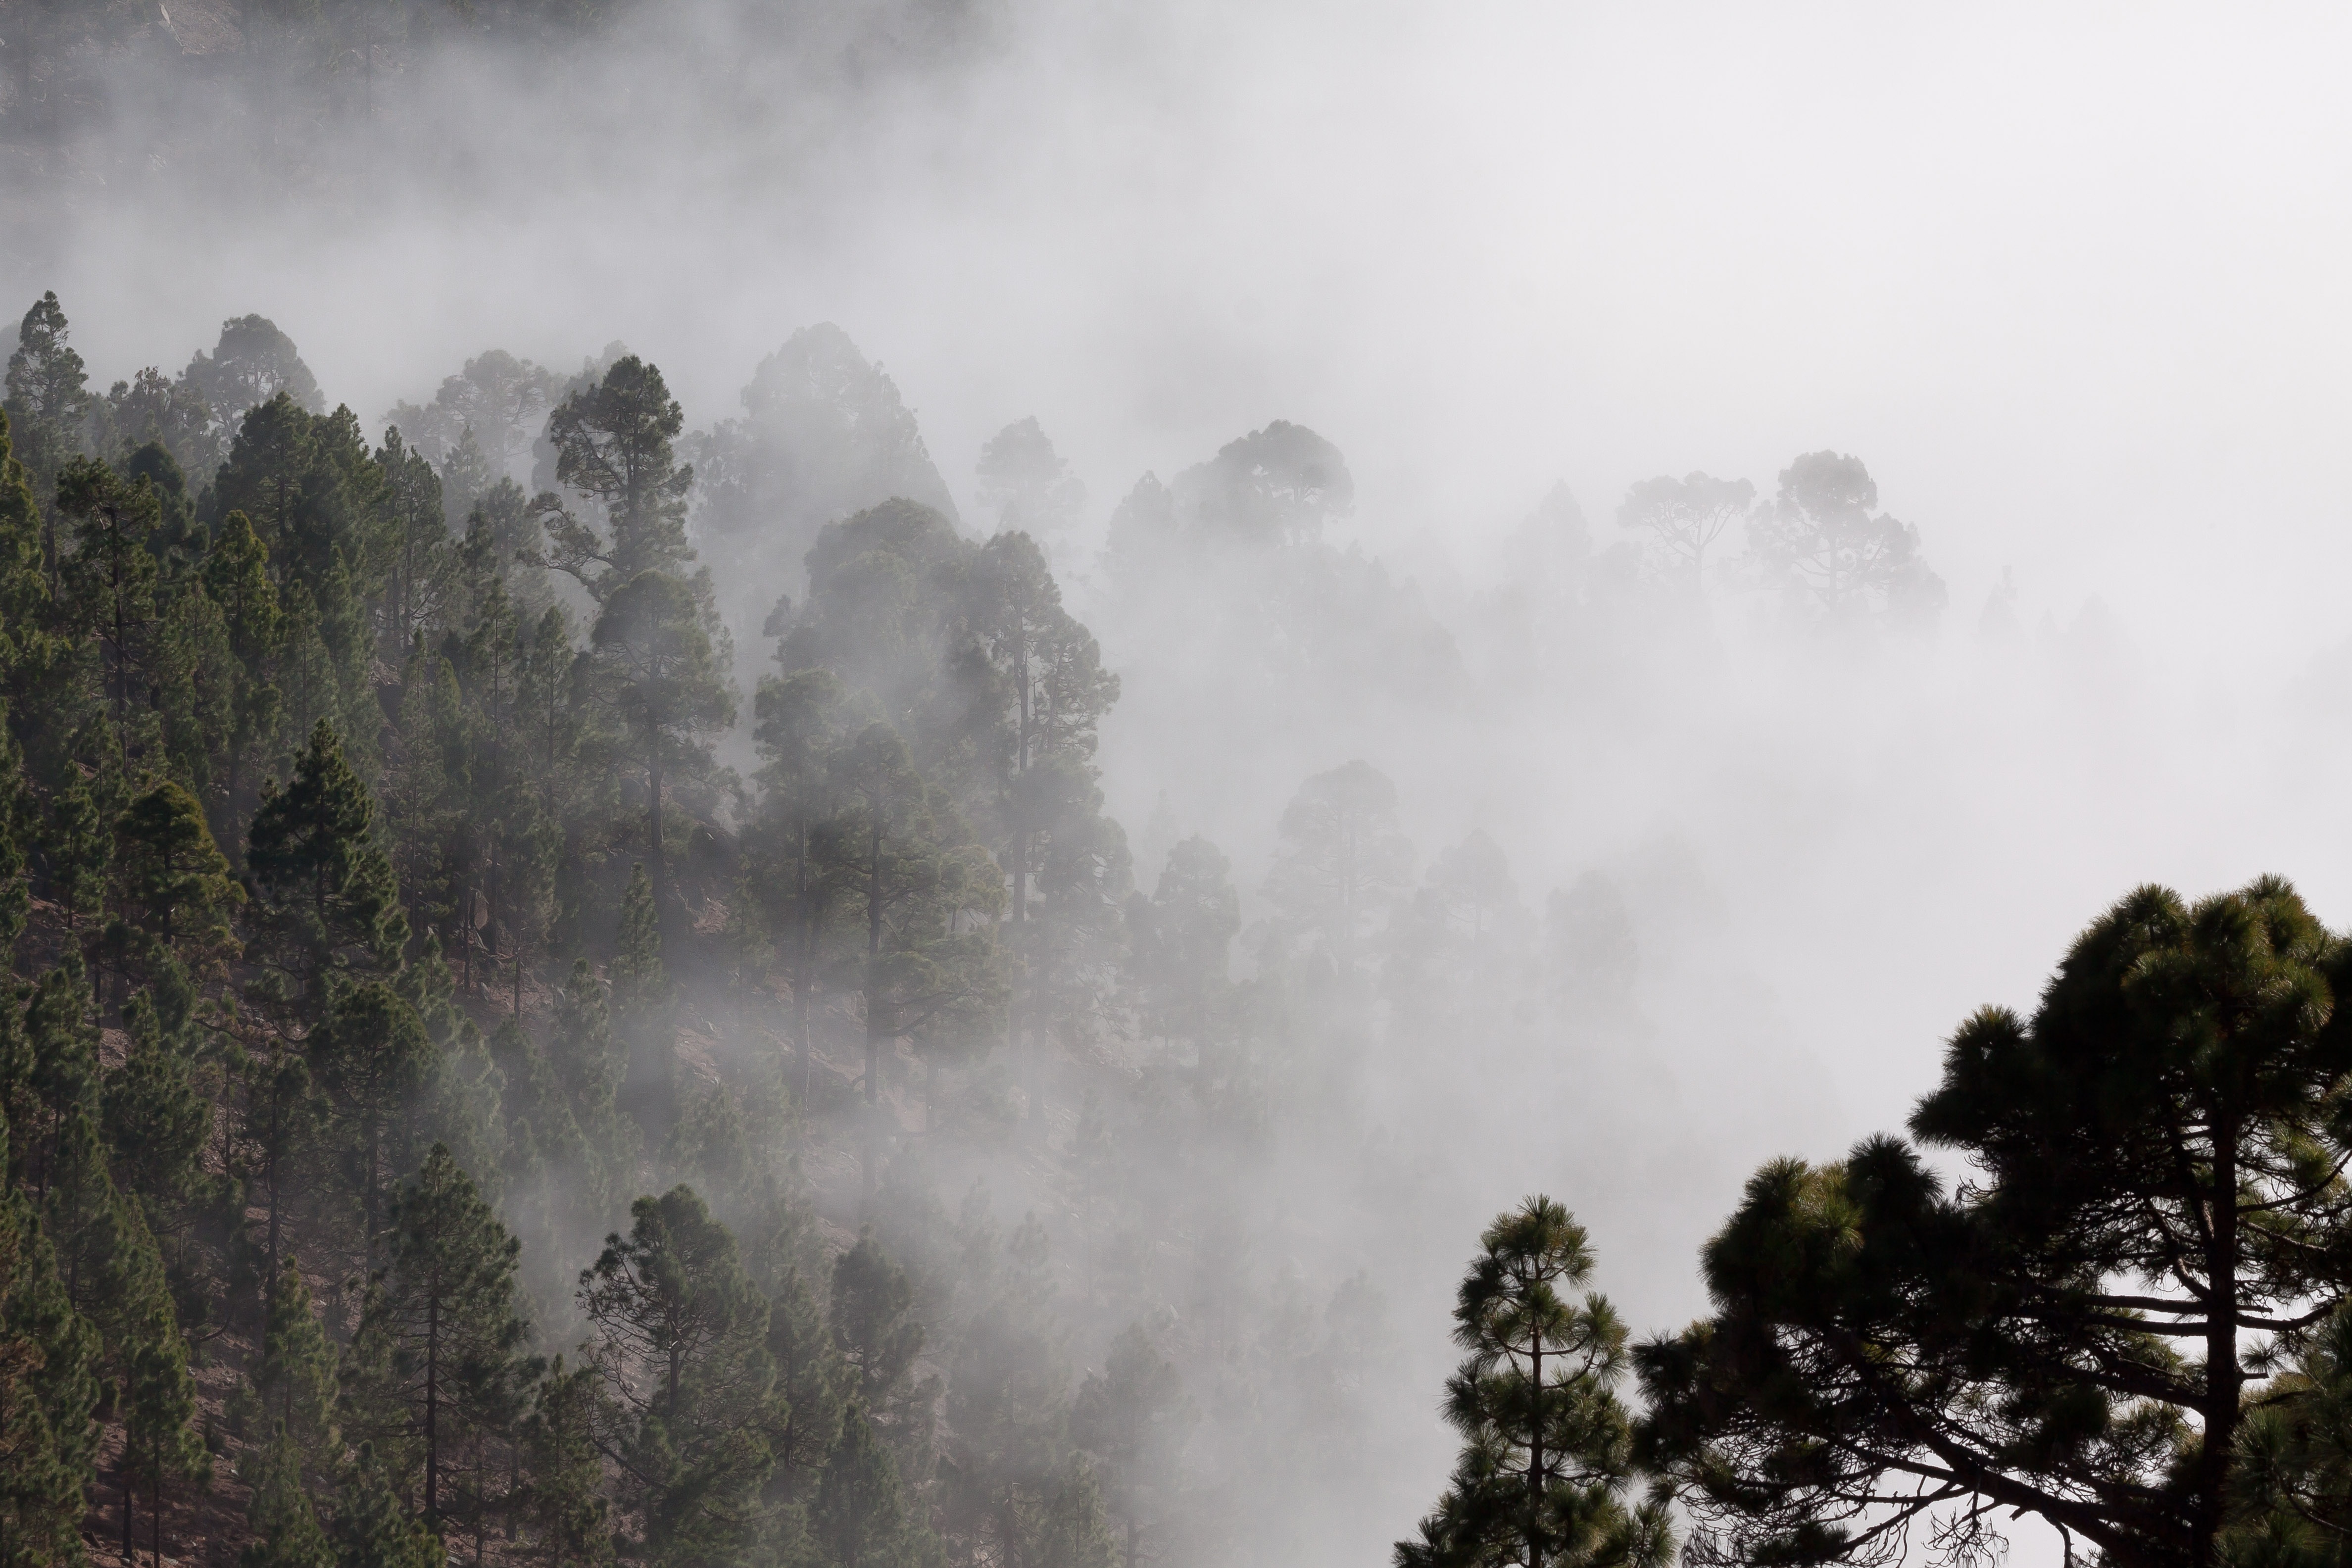
landscape, tree, nature, forest, mountain, cloud, fog, mist, morning, pine, weather, haze, trees, mysterious, invisible, outlines, atmospheric phenomenon, atmosphere of earth, geological phenomenon